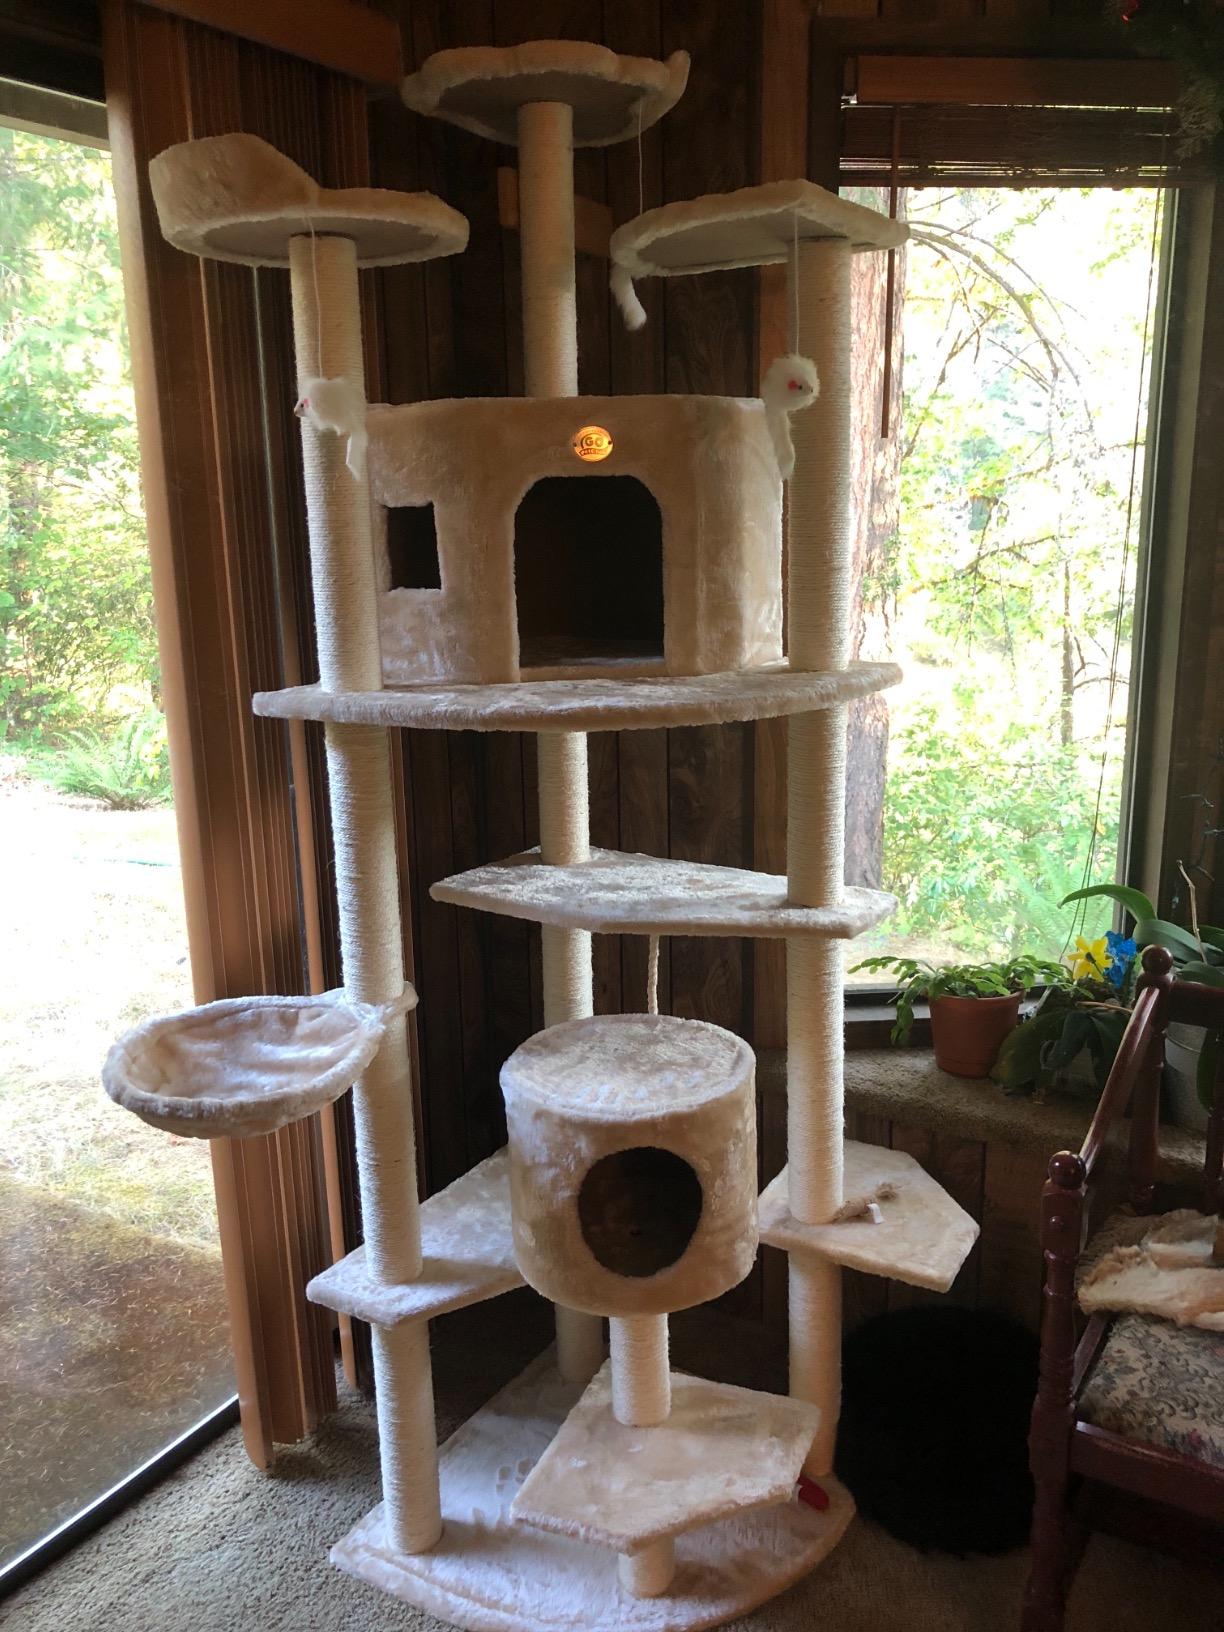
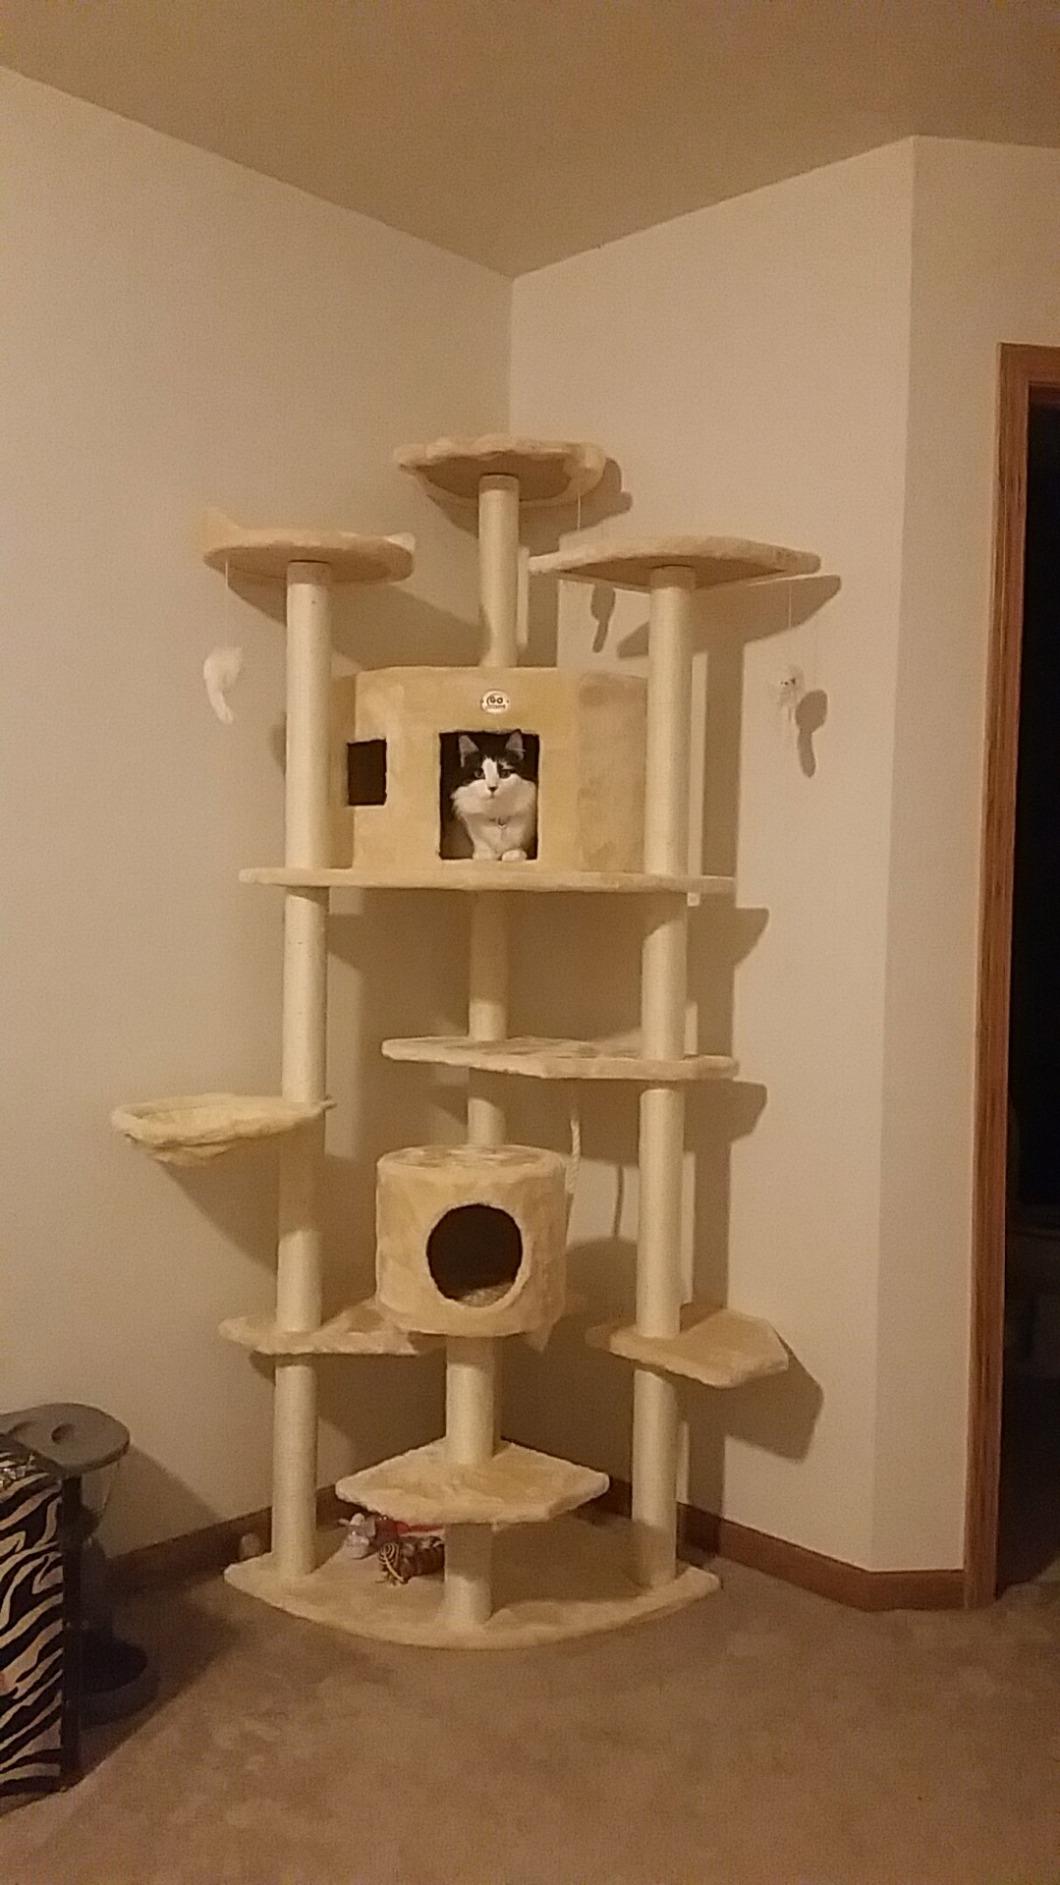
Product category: items_cat tree
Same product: yes